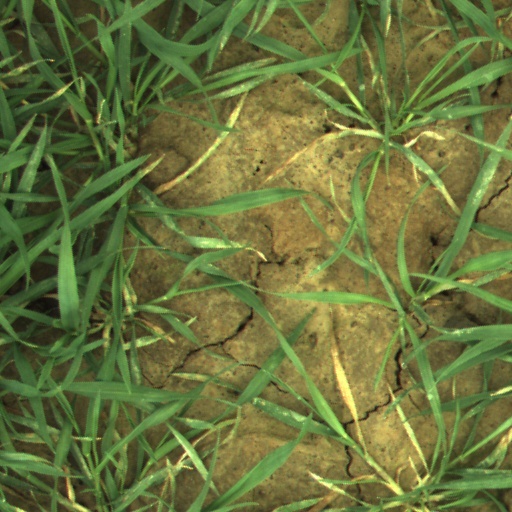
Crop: wheat